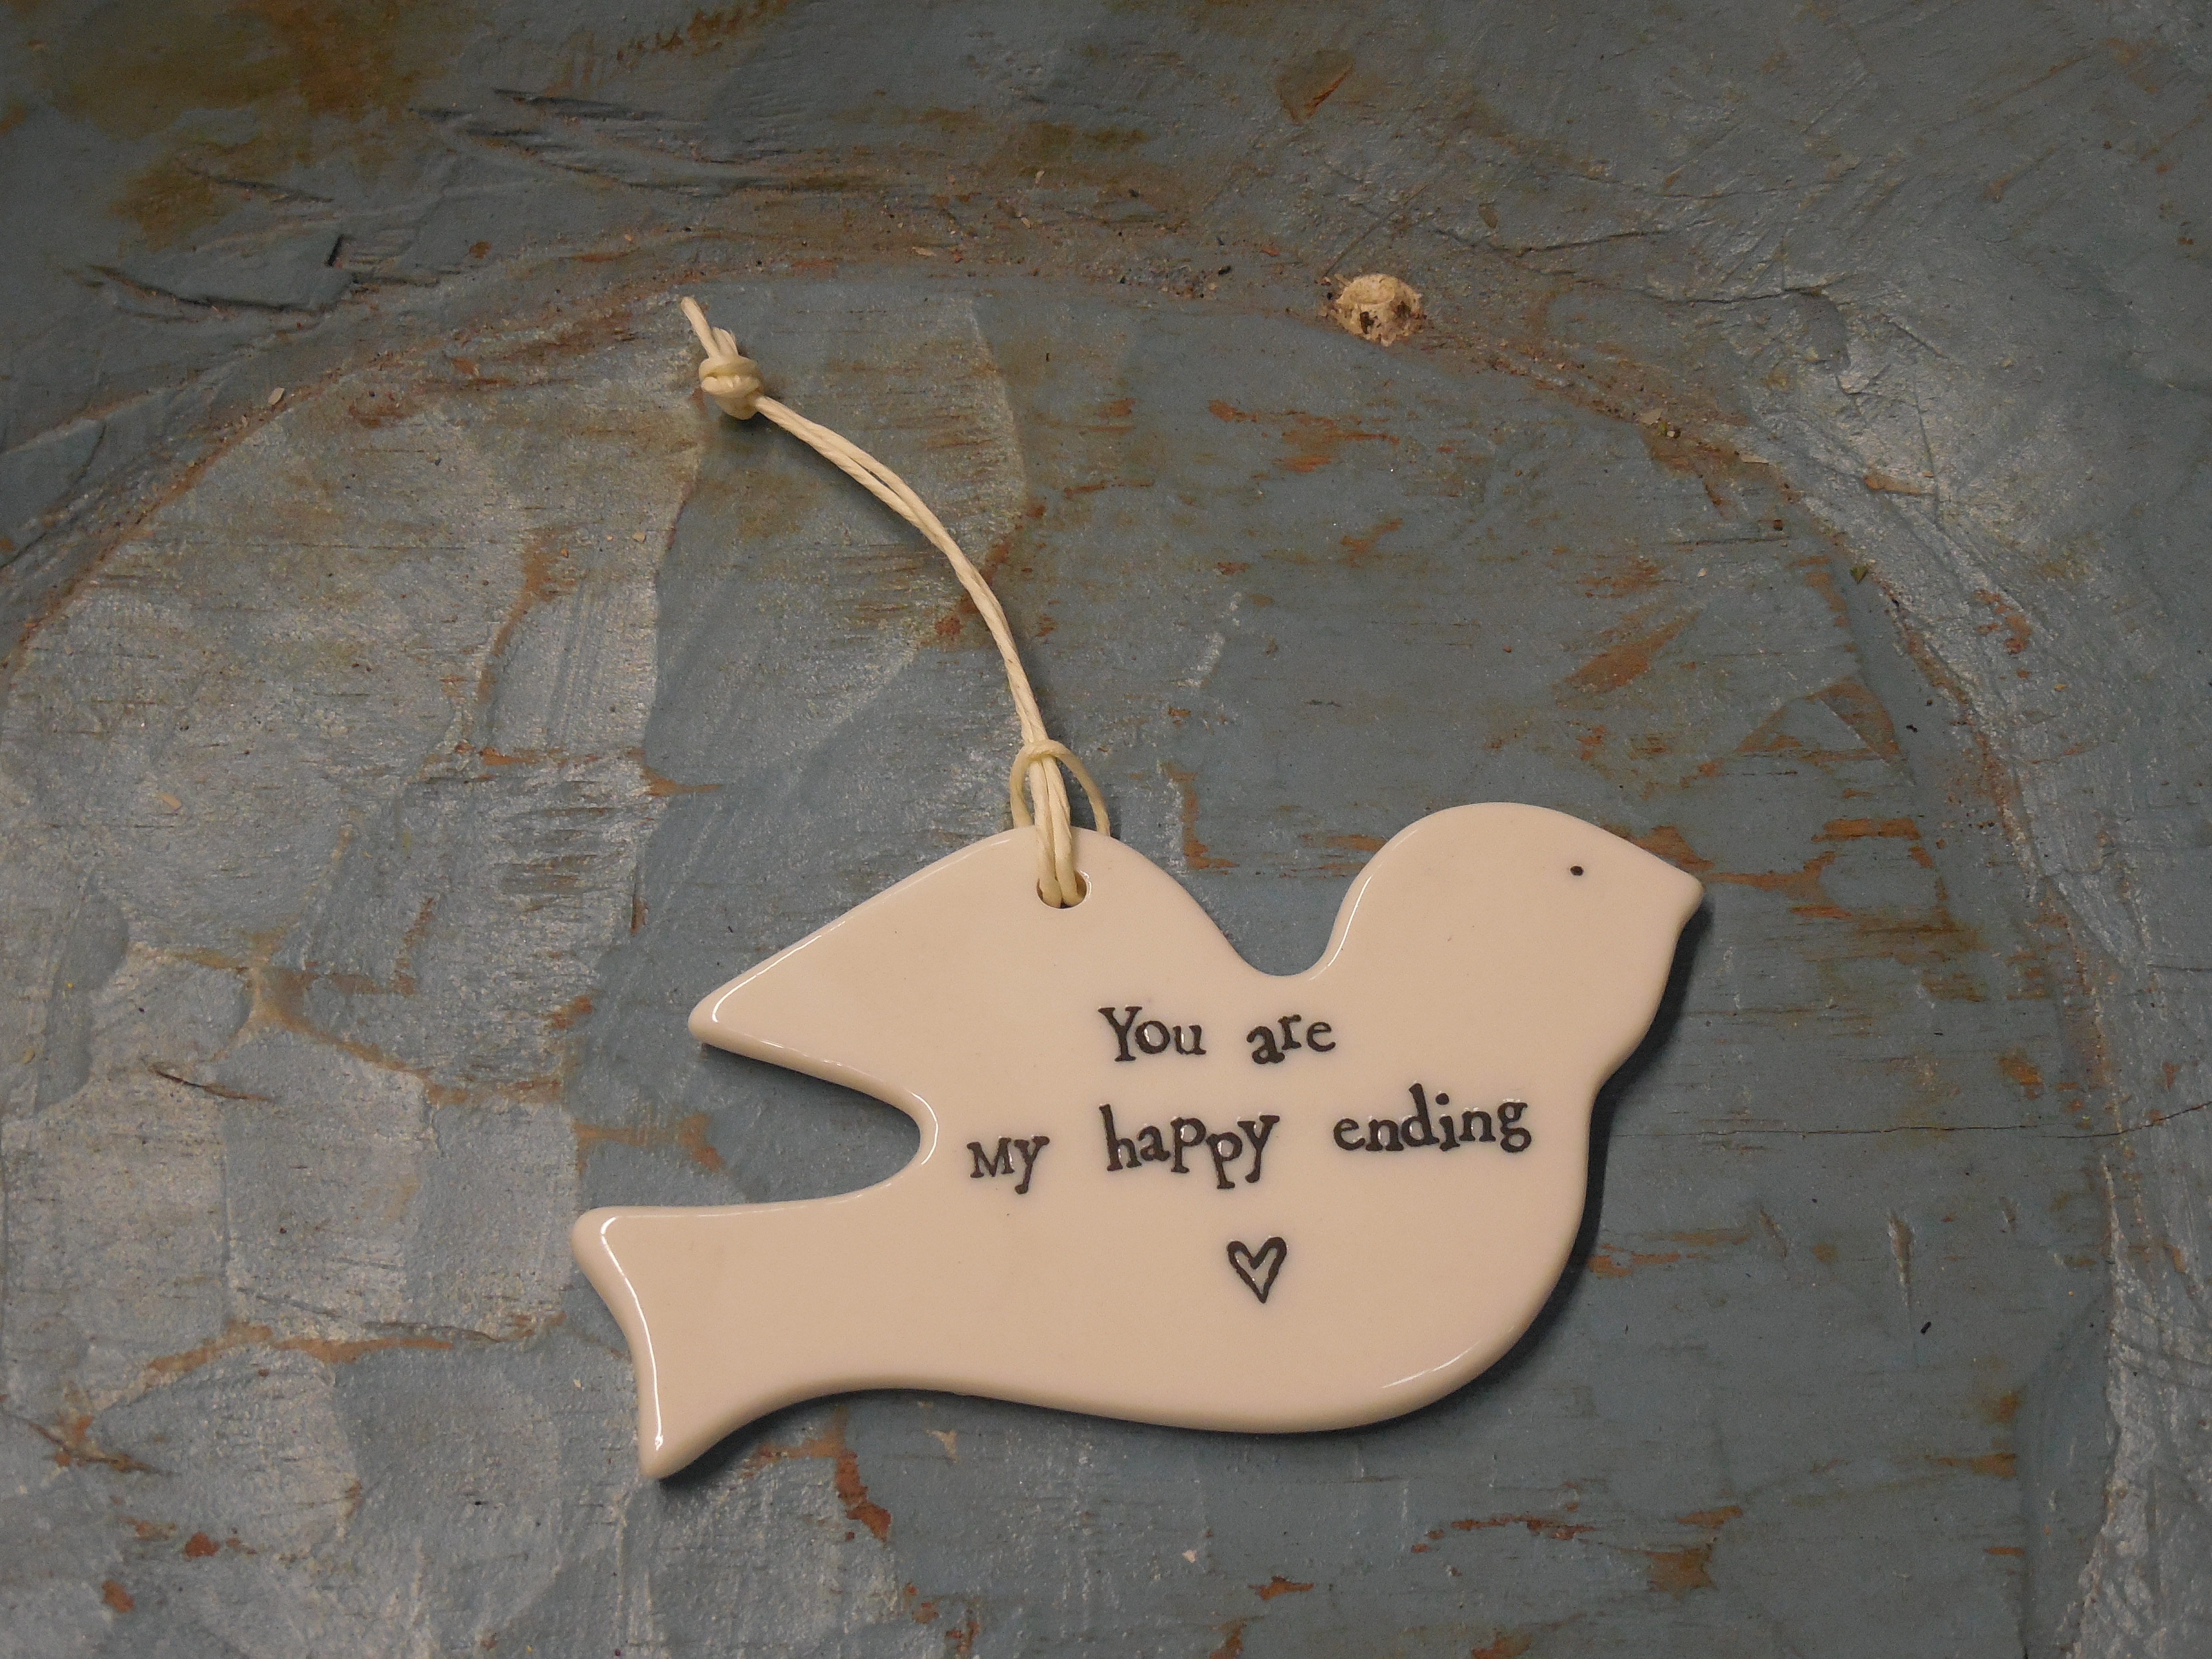
white, vintage, antique, retro, texture, old, floral, celebration, sign, decoration, pattern, food, symbol, stamp, banner, frame, holiday, set, decor, artwork, sticker, ornament, label, card, drawing, design, icing, ornate, decorative, tag, handmade, style, organ, ornamental, icon, border, victorian, badge, greeting, elegance, template, folkloric